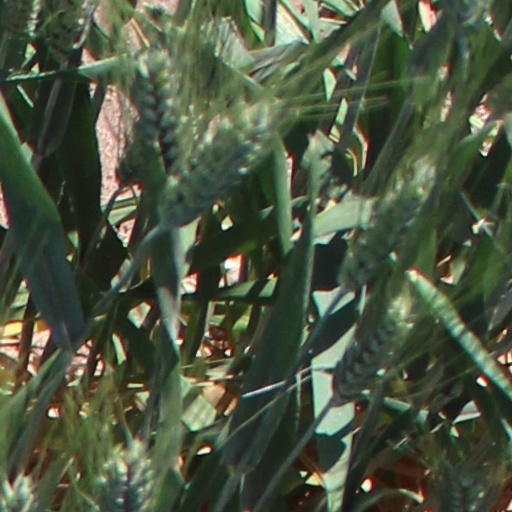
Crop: wheat